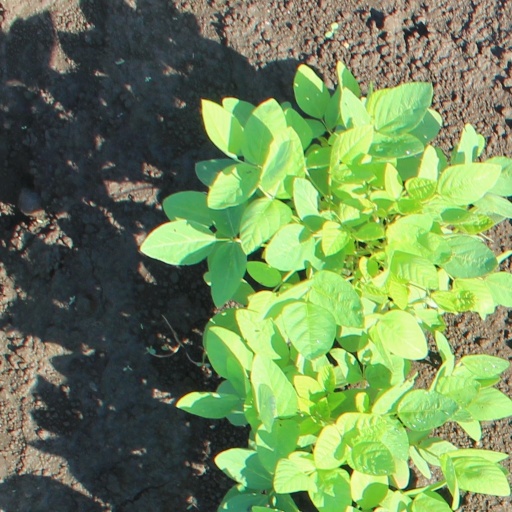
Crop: soybean